Land transport

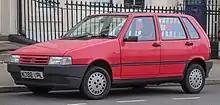
A Fiat Uno in 2018

Infrastructure is the fixed installations that allow a vehicle to operate. It consists of a way, a terminal, and facilities for parking and maintenance. For rail, pipeline, road, and cable transport, the entire way the vehicle travels must be built up.